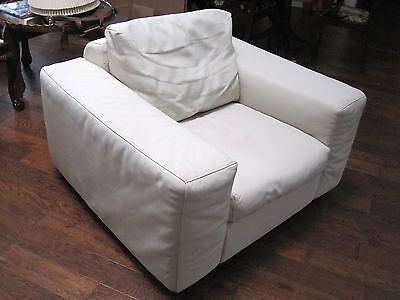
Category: chair